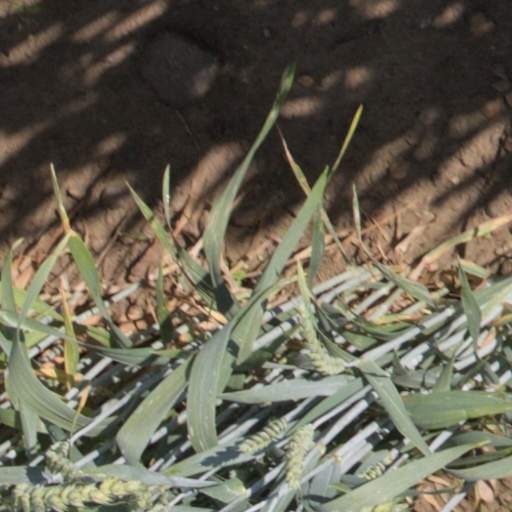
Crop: wheat